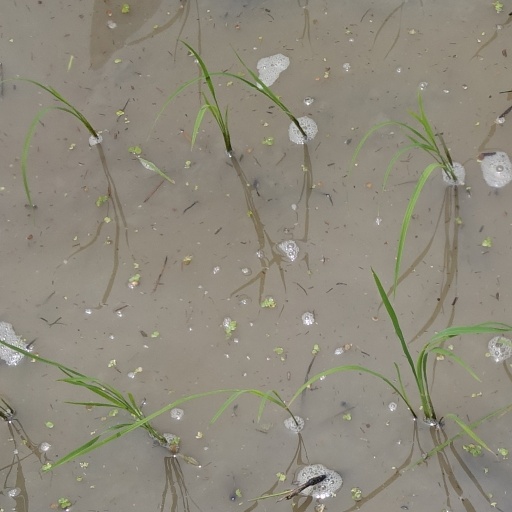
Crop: rice